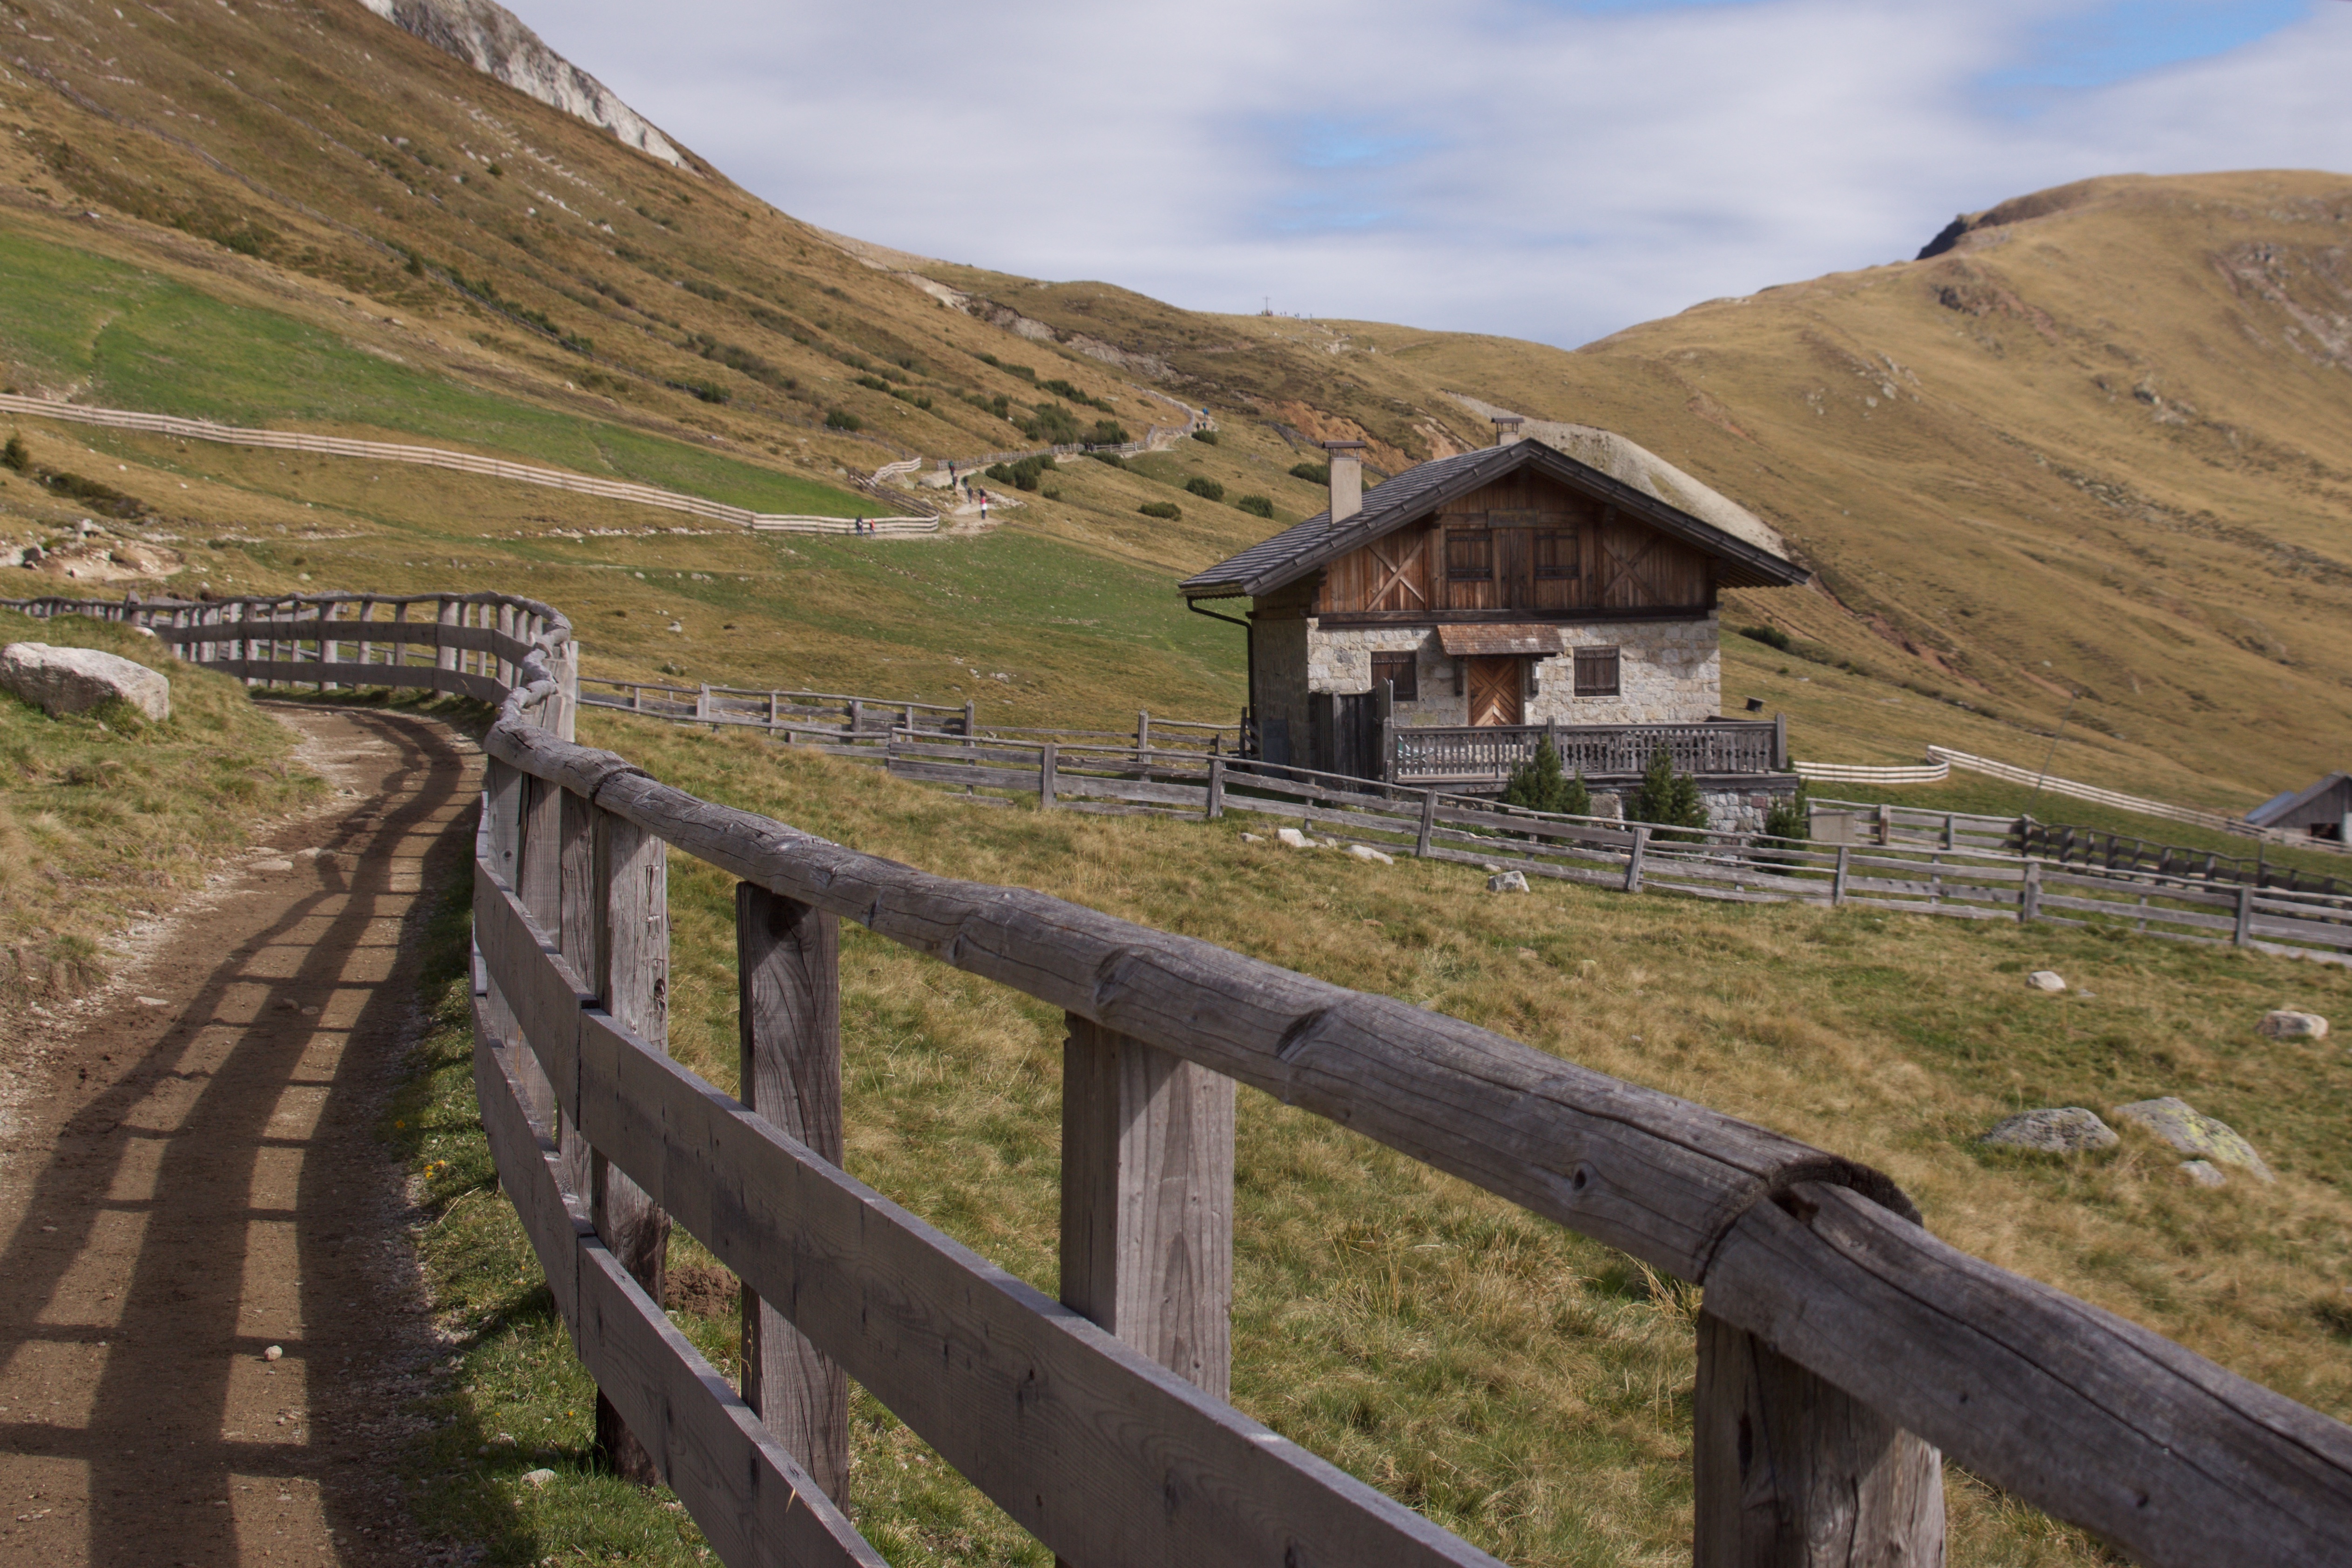
landscape, nature, mountain, fence, track, hiking, trail, hill, view, building, valley, mountain range, village, transport, italy, alpine, highland, ridge, mountains, homes, outlook, away, dolomites, rail transport, rural area, outlook views, south tyrol, mountain pass, mountainous landforms